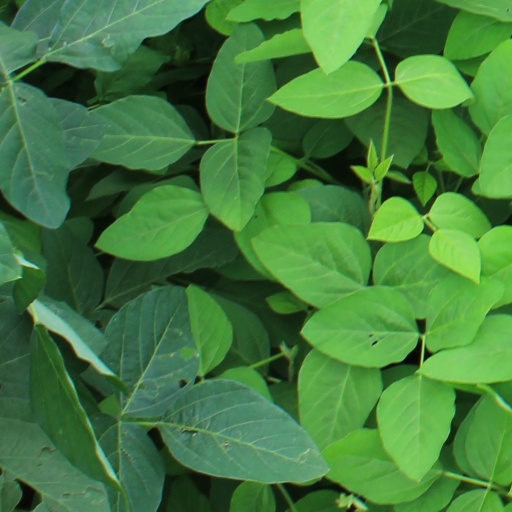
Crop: soybean